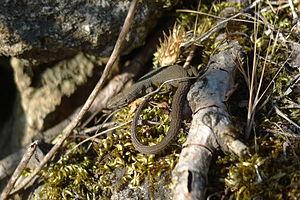
Cette liste systématique des noms vulgaires de reptiles ne concerne que les espèces vivant en France métropolitaine.
Algyroides fitzingeri est une espèce de sauriens de la famille des Lacertidae endémique de la Corse et de la Sardaigne, où on le rencontre principalement dans des milieux forestiers ou à végétation dense. C'est un lézard de couleur sombre, brun à gris tirant souvent vers le noir, plus clair sur sa face ventrale. Il a un corps et une tête plutôt aplatis et mesure environ 12 cm de long, dont les deux tiers sont représentés par sa longue queue. Ce reptile diurne se nourrit d'insectes et autres arthropodes. Il sort d'hivernation en avril. La femelle, ovipare, pond quatre œufs d'environ 8 mm en mai ou juin, qui éclosent entre fin juillet et début septembre. Ce lézard n'est pas considéré comme menacé, mais est tout de même protégé par la législation française − ainsi qu'italienne − au même titre que l'ensemble des espèces sauvages.